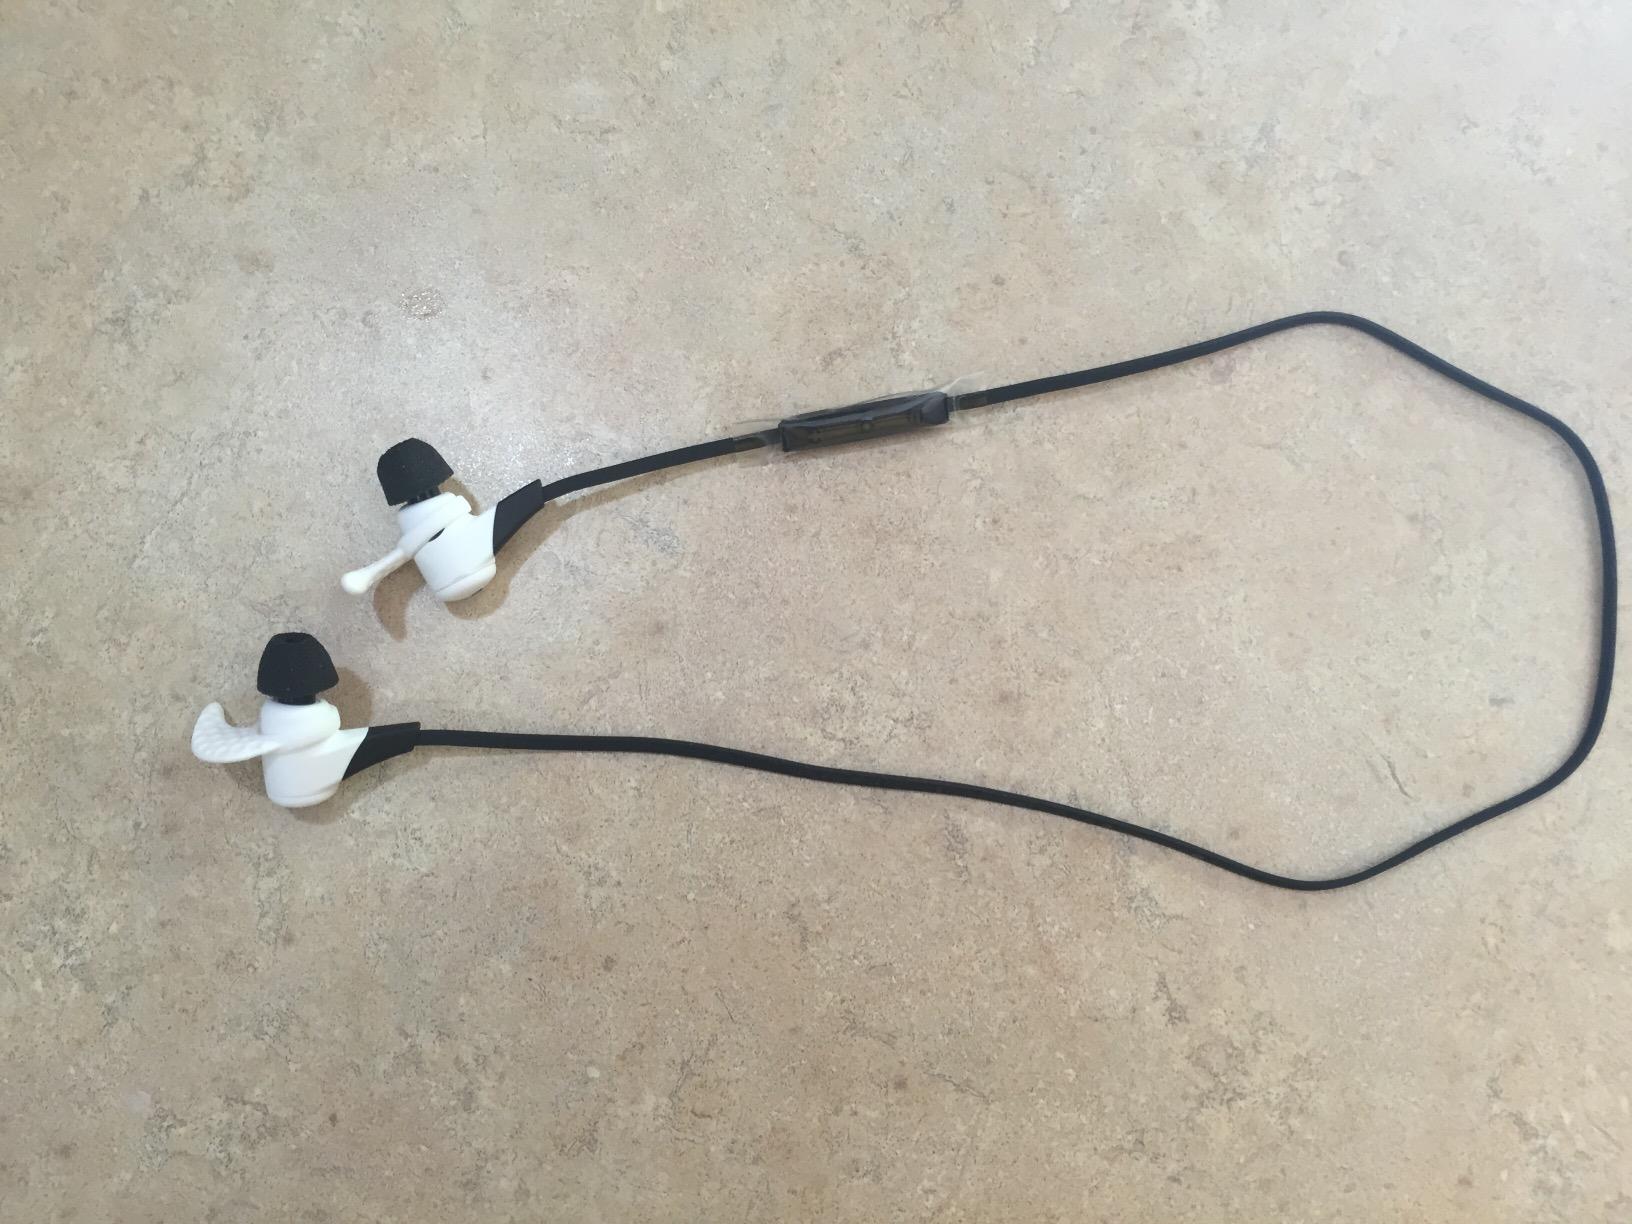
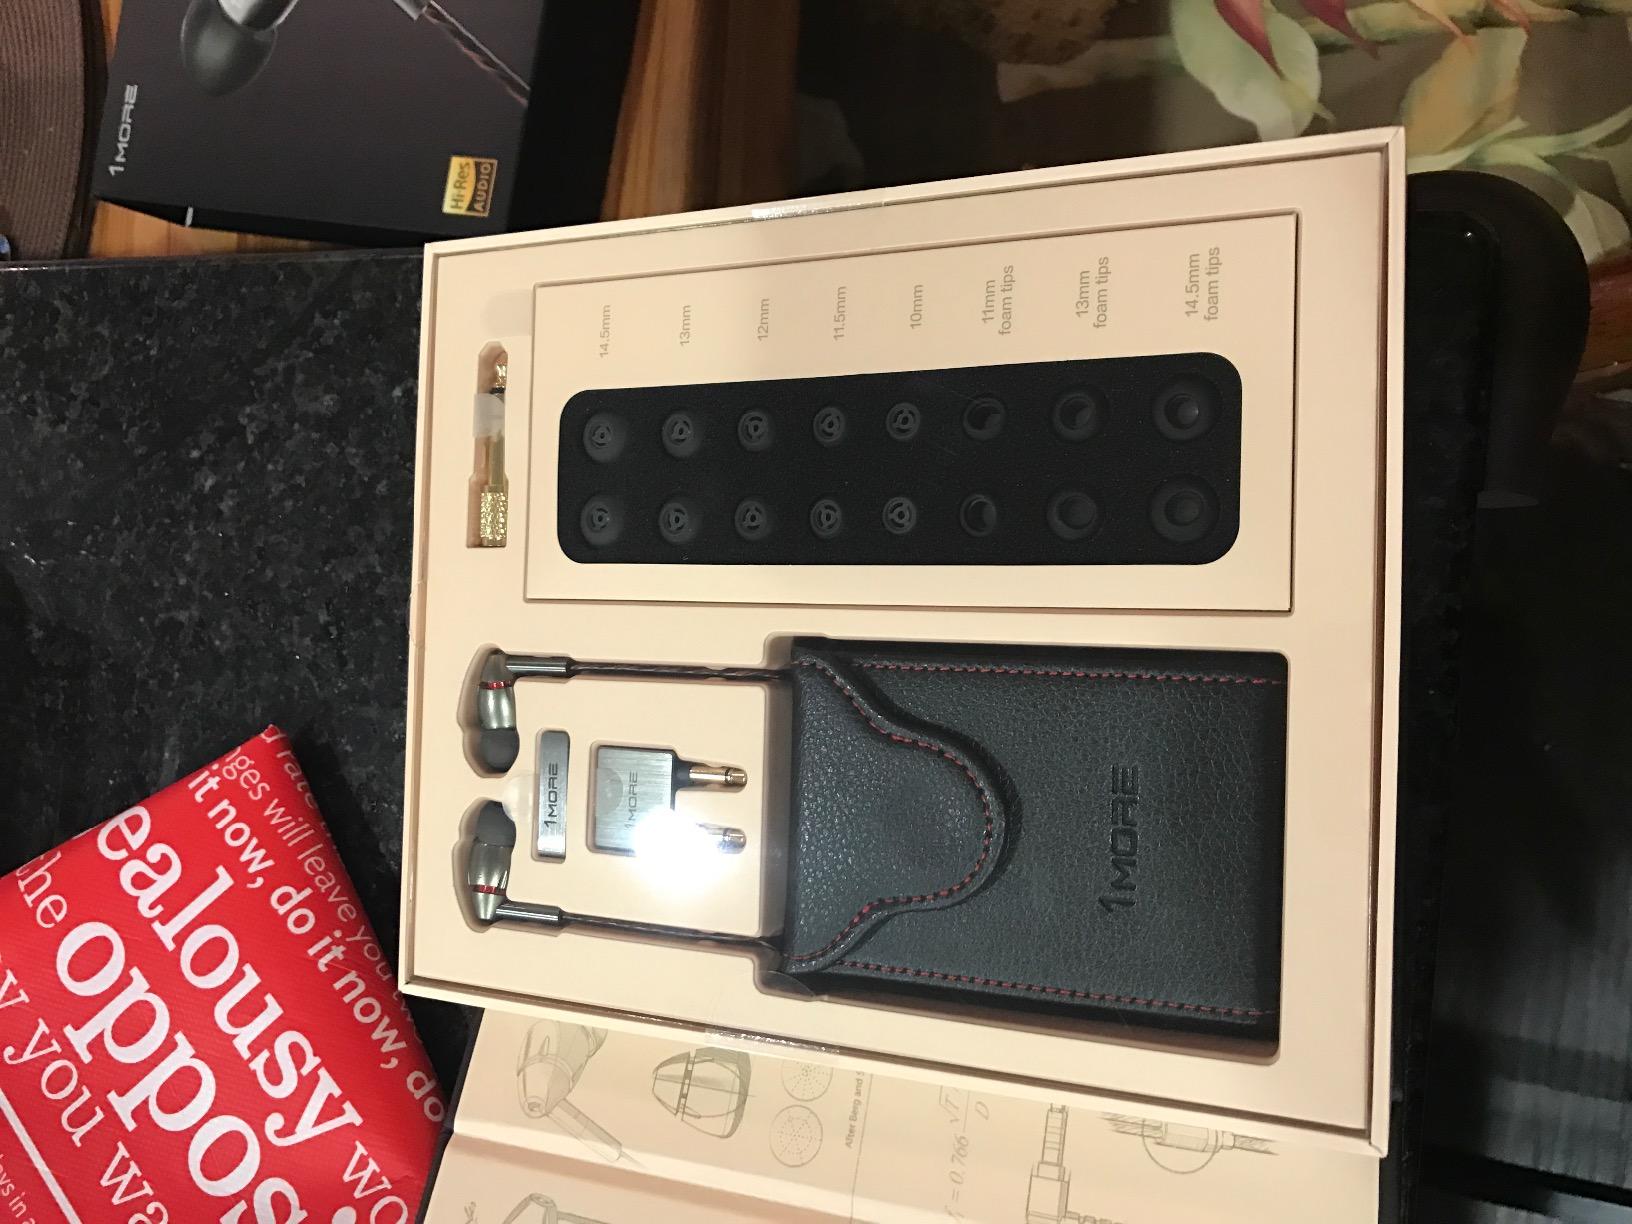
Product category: headphones
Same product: no